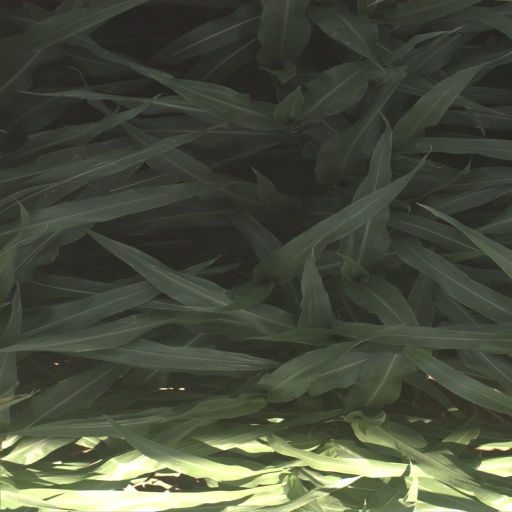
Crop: sorghum